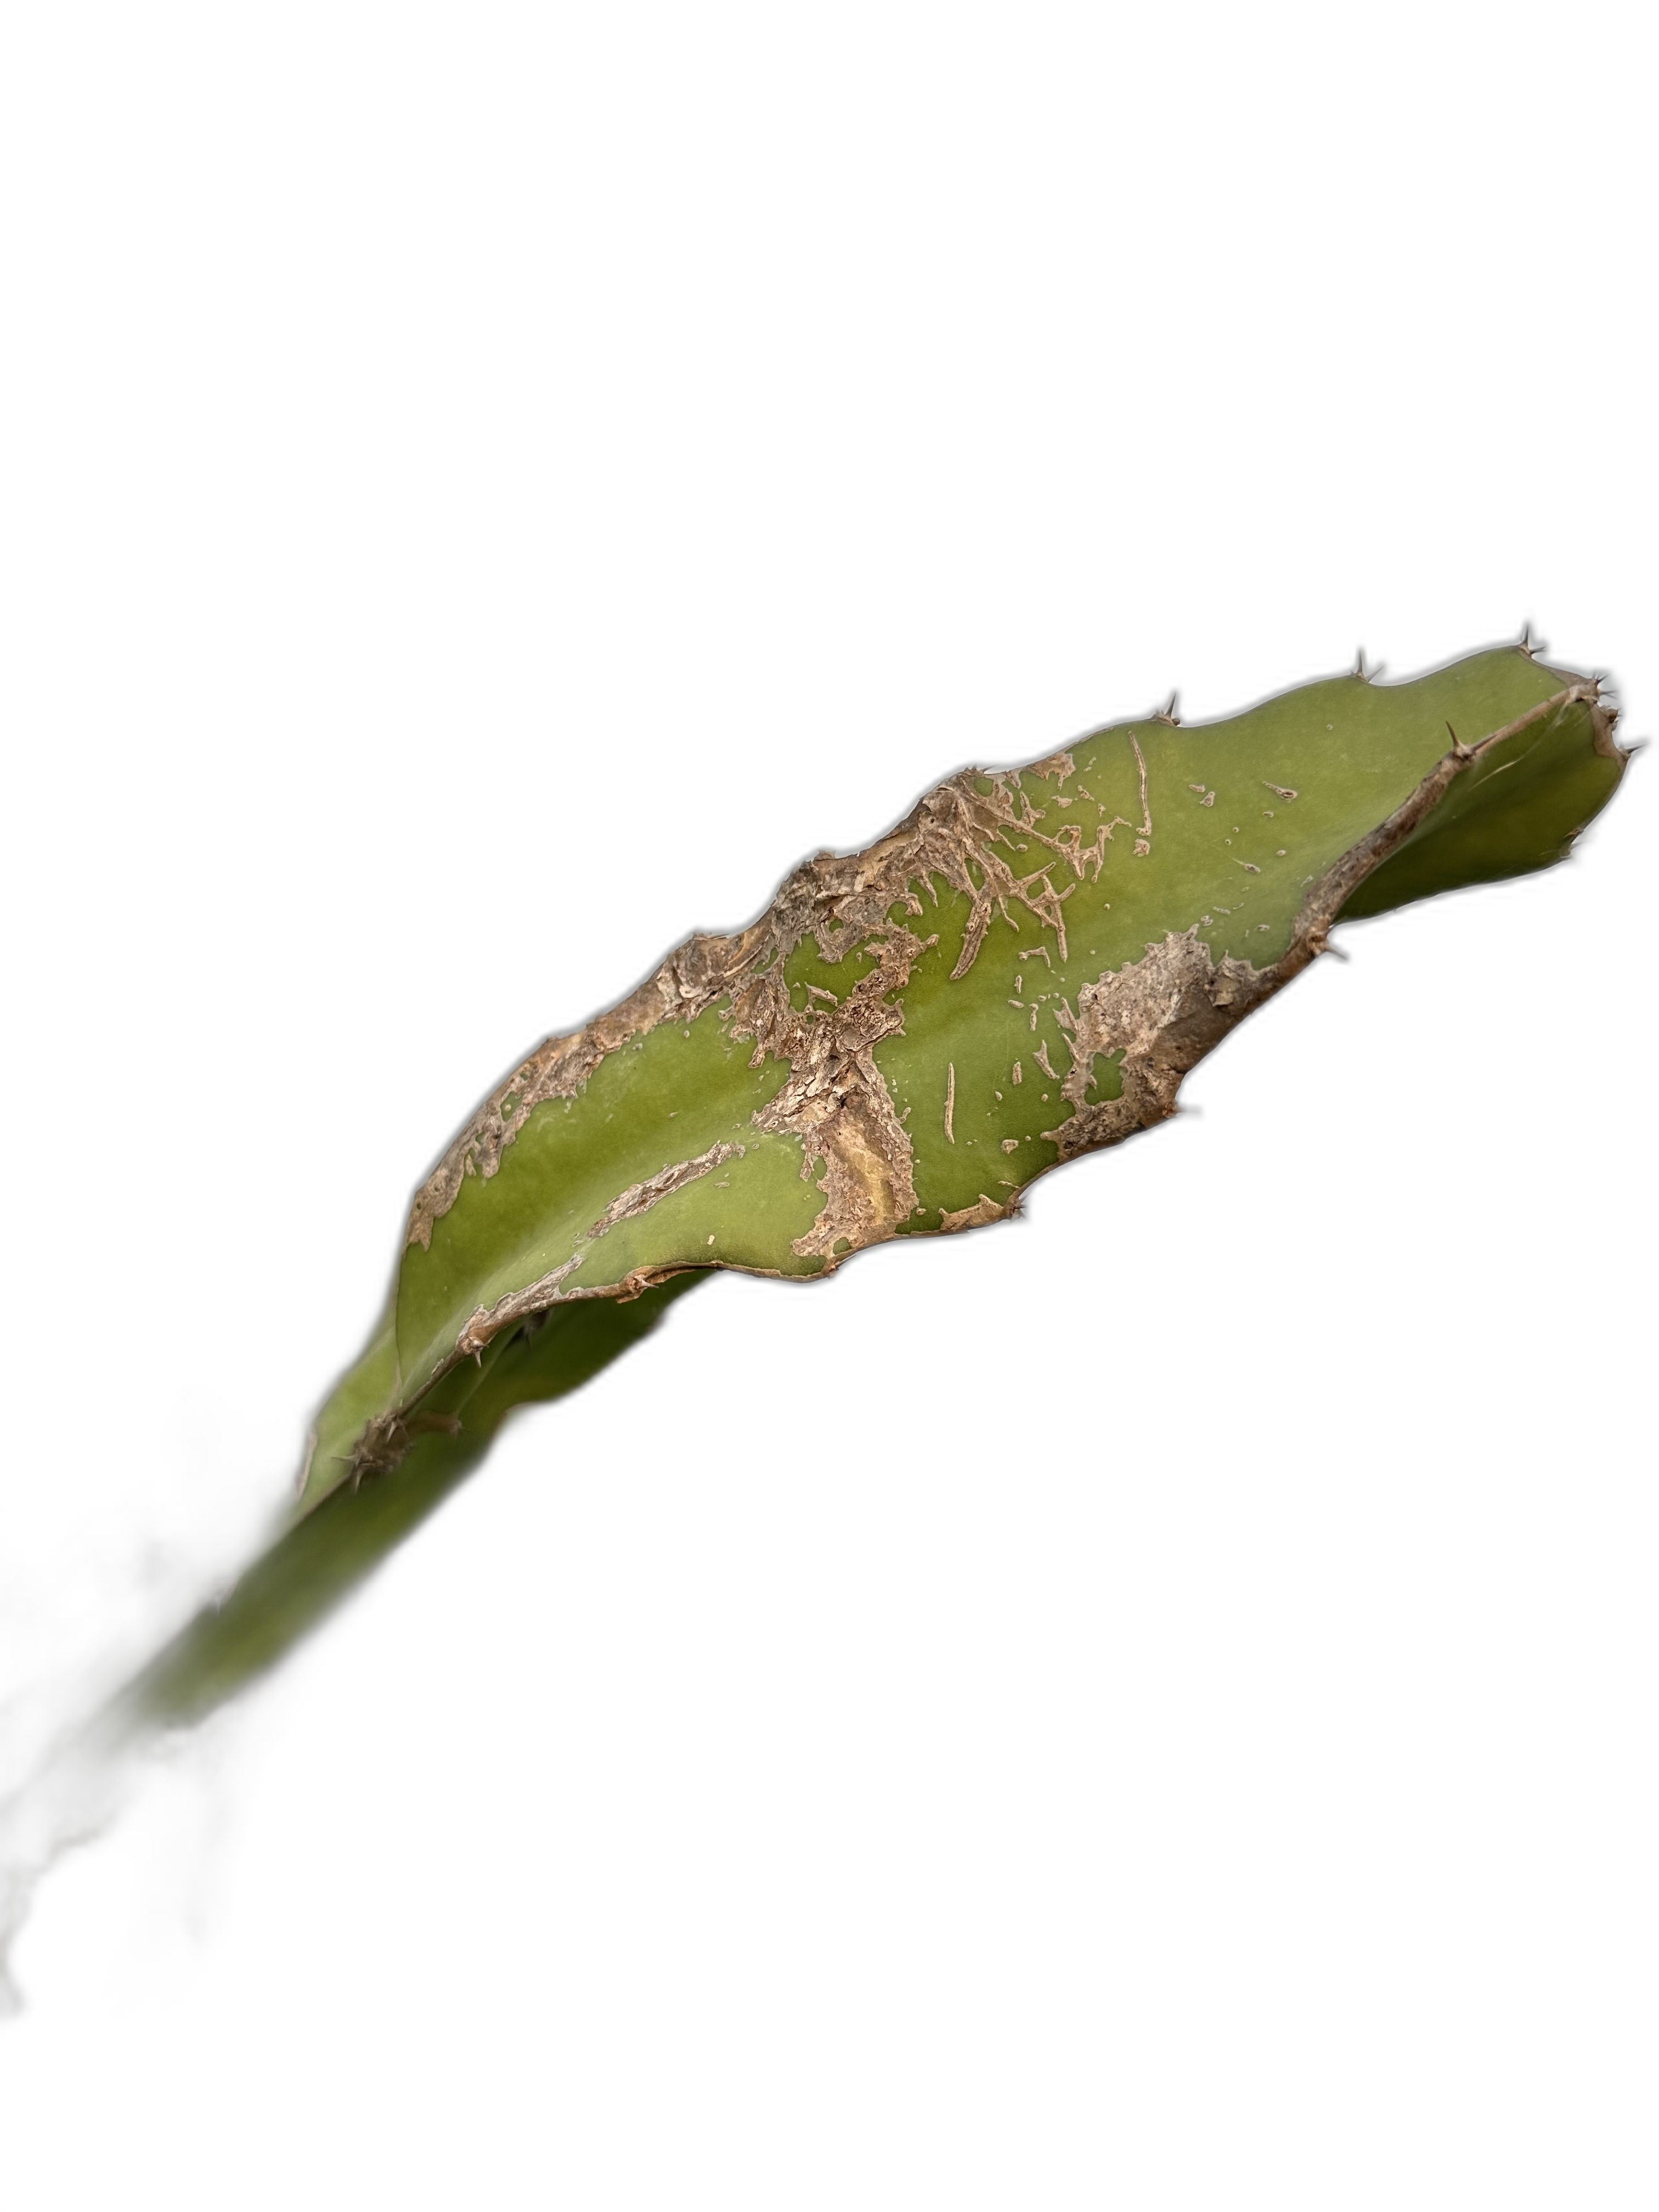
Label: Good leaf